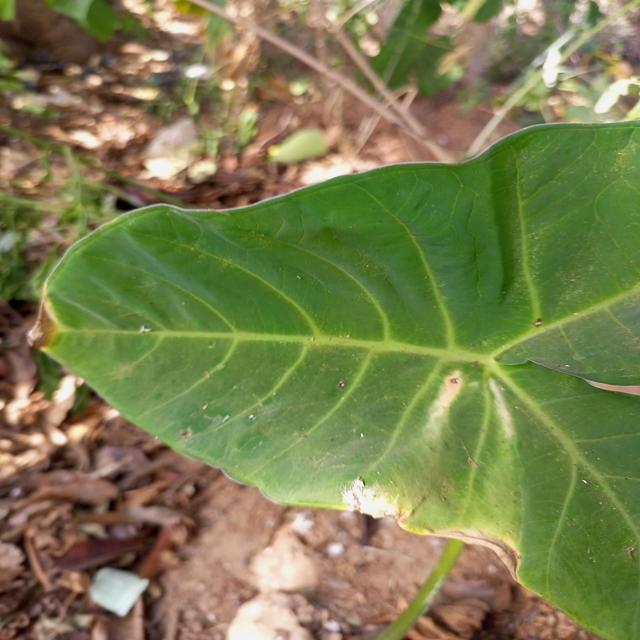
Label: Mid_Blight